Prince Henry, Count of Bardi

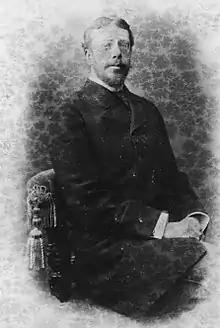

Prince Henry of Bourbon-Parma, Count of Bardi (12 February 1851 in Parma, Duchy of Parma – 14 April 1905 in Menton, France) was the youngest son and child of Charles III, Duke of Parma and his wife Princess Louise Marie Thérèse of France, the eldest daughter of Charles Ferdinand, Duke of Berry and Princess Caroline Ferdinande Louise of the Two Sicilies.